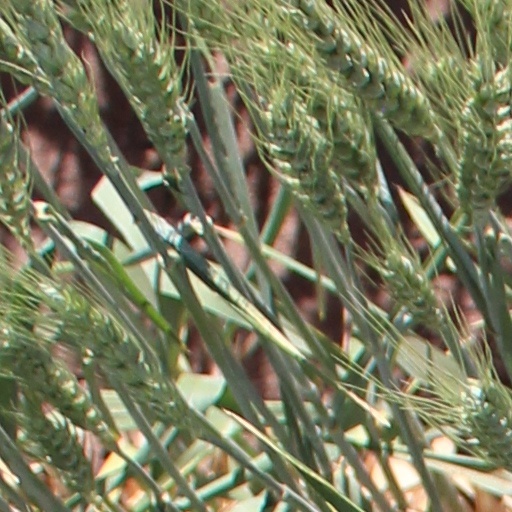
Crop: wheat